Sky position (RA, Dec in degrees): 167.162, 24.585
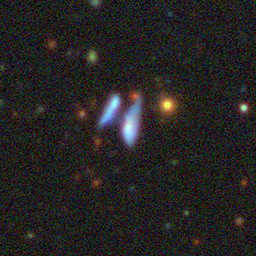
Galaxy morphology: Merging Galaxies